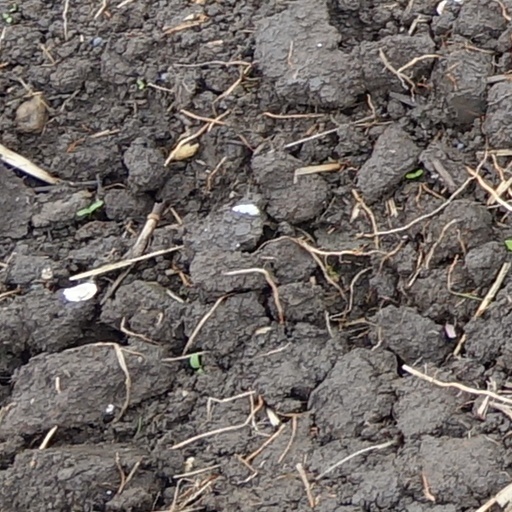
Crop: wheat